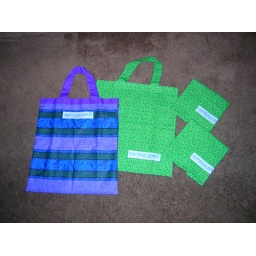
green calico and left over striped fabric from a past project .